Airboat

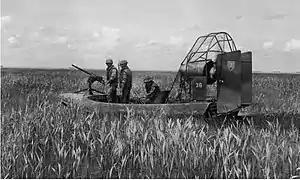
US Special Forces Aircat airboat in Vietnam

In recent years, airboats have proven indispensable for flood, shallow water, and ice rescue operations. As a result, they have grown in popularity for public safety uses.